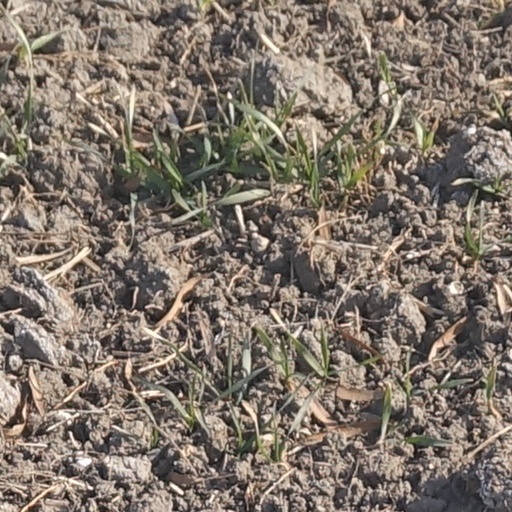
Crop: wheat